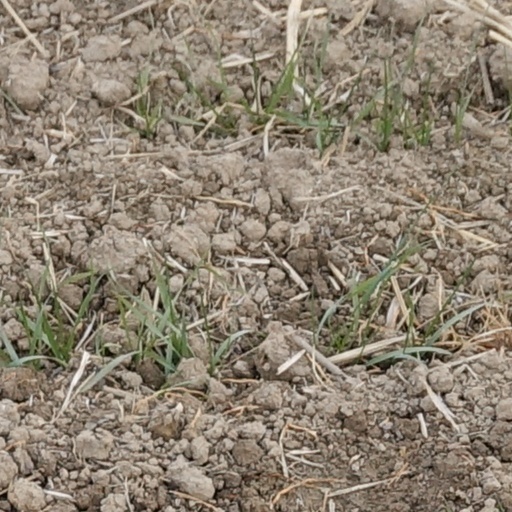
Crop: wheat